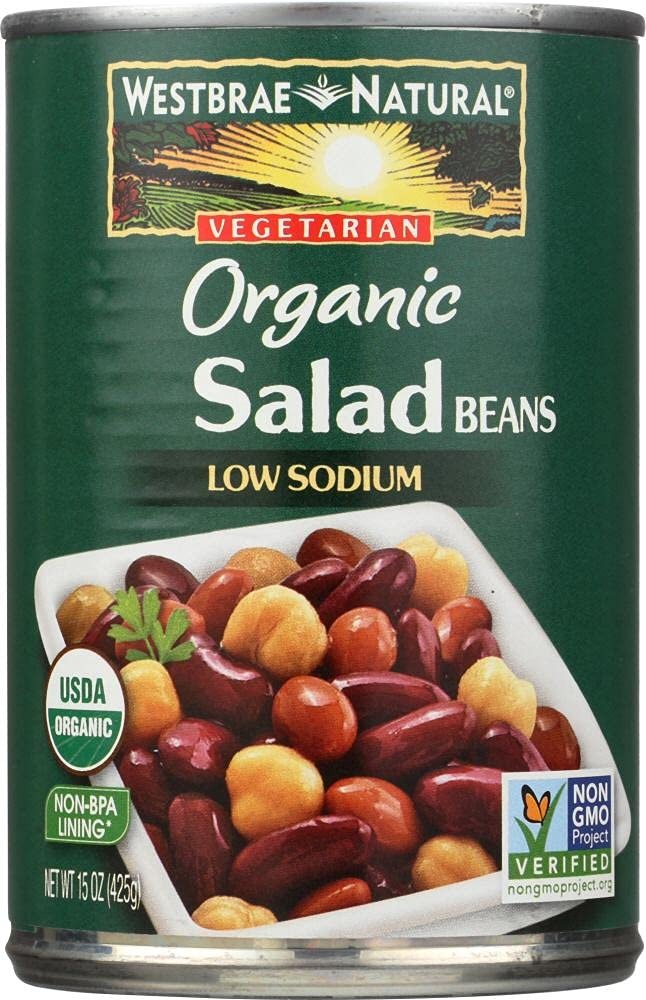
Item Name: Westbrae Natural Organic Salad Beans - 15 oz
Product Description: Upc: 074873-163315 organic salad beans; low fat 12/15 oz by westbrae foods kosher; natural or organic ingredients; low fat ingredients: organic kidney, garbanzo & pinto beans (soaked in water), water, sea salt. nutrition facts serving size 1/2 cup servings per container 3 amount per serving calories 90 calories from fat 5 % daily value* total fat 1 g 1% saturated fat g 0% trans fat n/a* g cholesterol 0 mg 0% sodium 140 mg 6% total carbohydrate 16 g 5% dietary fiber 5 g 20% sugars 1 g
Value: 15.0
Unit: Fl Oz

Price: 30.78